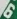
Number: 6